Marvin Williams (basketball, born 1993)

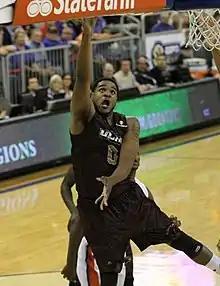
Williams in November 2014

Marvin D. Williams Jr. (born August 28, 1993) is an American former professional basketball player. He played two years of college basketball for Louisiana–Monroe before playing a year of professional basketball in Japan and Australia.